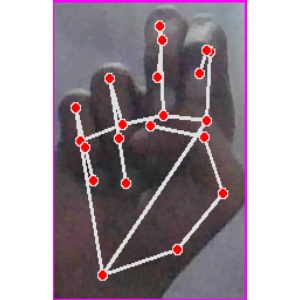
अक्षर: ह